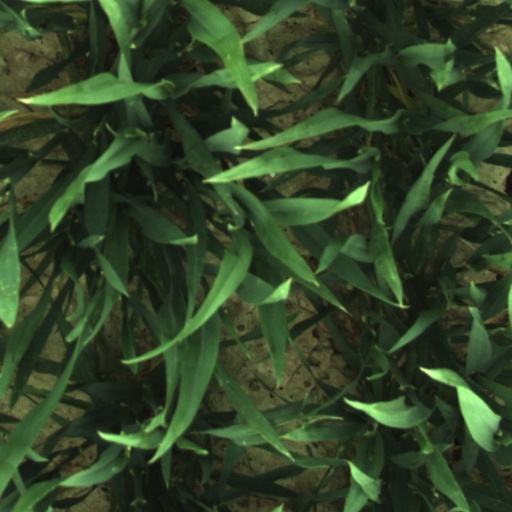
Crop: wheat